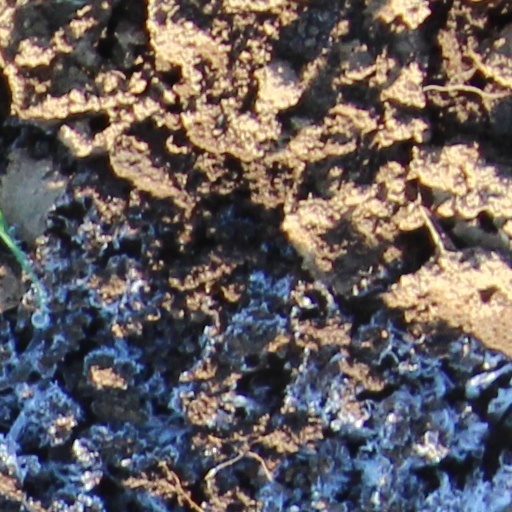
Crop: wheat